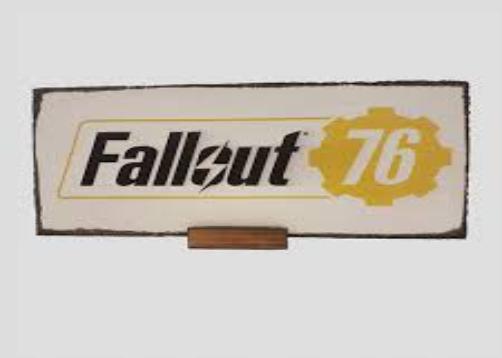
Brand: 76
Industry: Clothes